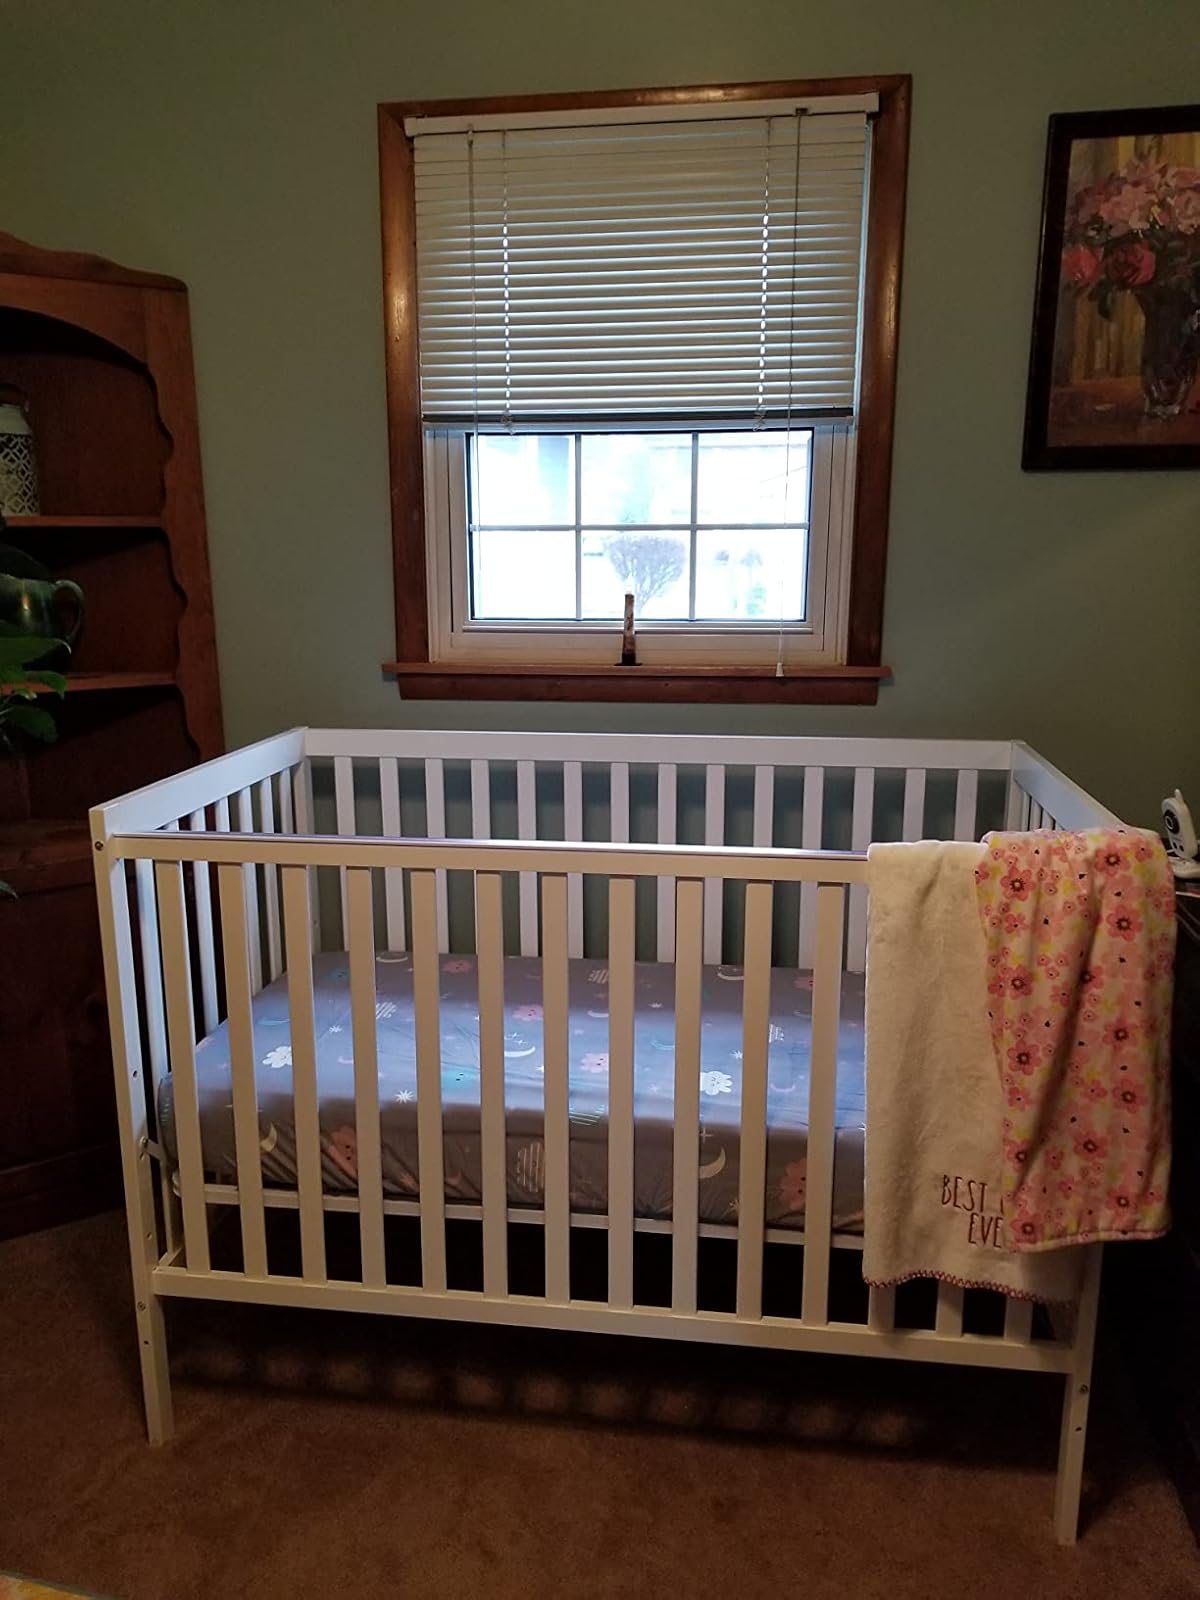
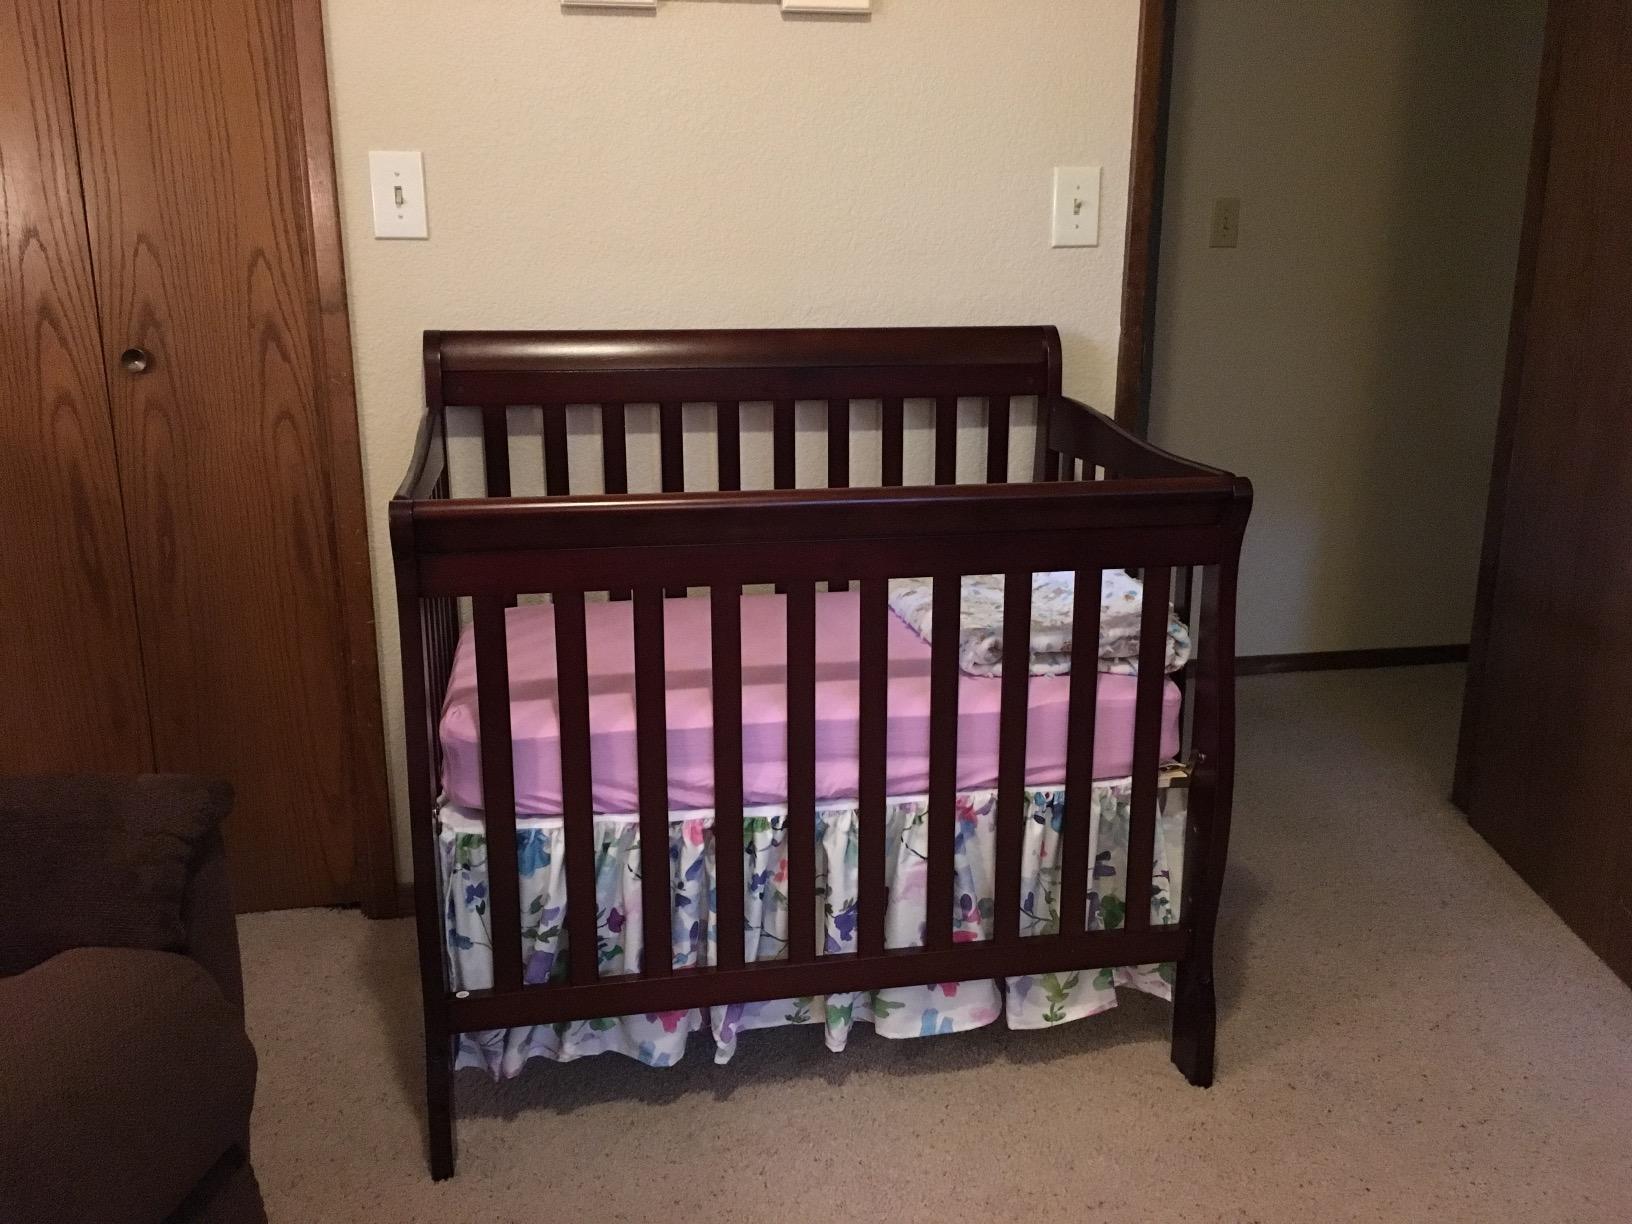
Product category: products_crib
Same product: no